Jean Lassalle

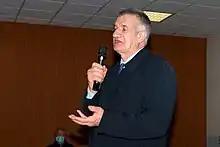
Lassalle campaigning for the presidency in Onans, Doubs, 11 February 2022

On 16 March 2021, Lassalle stated his intention to run again for the presidency in the 2022 presidential election. The Constitutional Council approved his second presidential candidacy on 17 February 2022. In early 2022, Lassalle appeared doubtful about his prospects, as he said: "Macron will be reelected as things stand. The financial powers that have taken over our country have already decided that". A few days later, he publicly stated he was thinking about withdrawing his candidacy for the presidency, citing a lack of sufficient media coverage. He openly criticised his treatment in mainstream media after he failed to be invited to a political evening show on TF1. Lassalle ultimately received just over 3 percent of the vote, a significant improvement over his 2017 showing, with his strongest support coming from Corsica, Nouvelle-Aquitaine and Occitanie. Consequently, it is also in Occitania that his party will have the most candidates in the legislative elections.